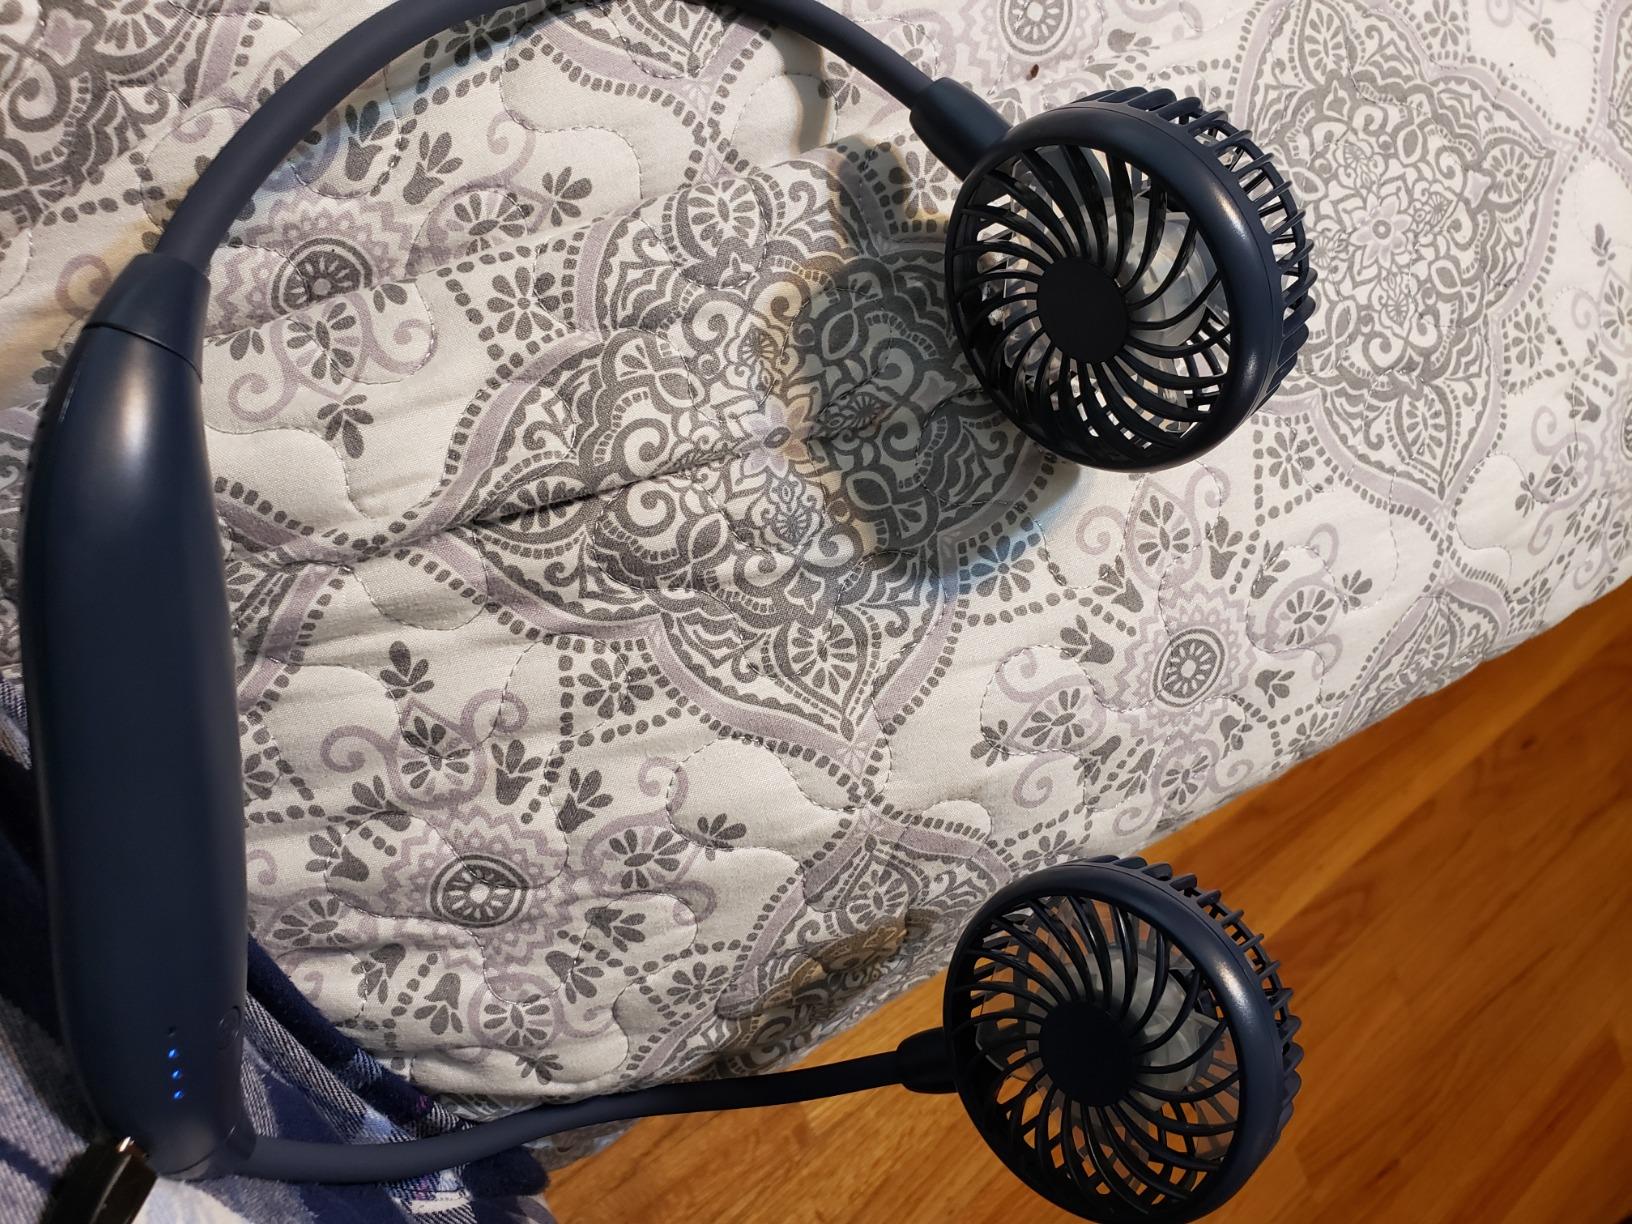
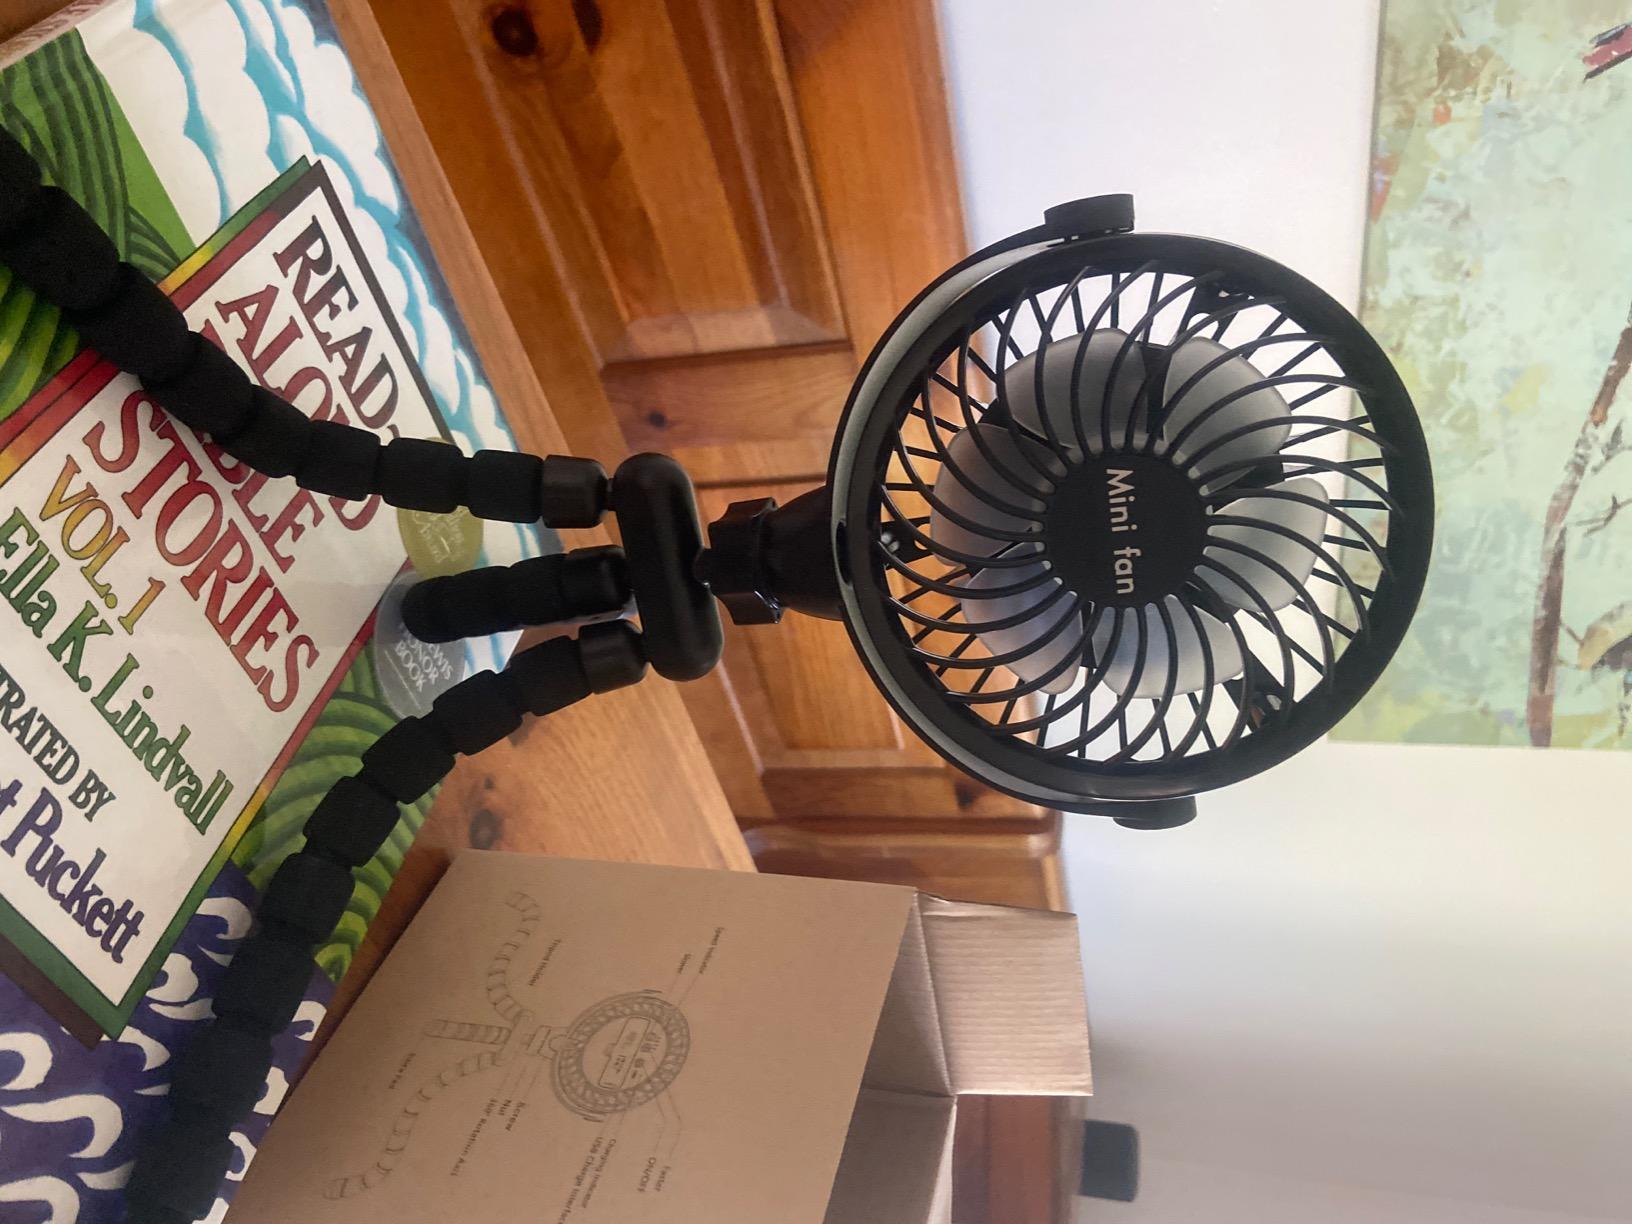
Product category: fan
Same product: no